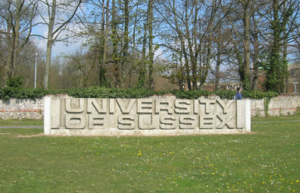
L’université du Sussex est une université de recherche anglaise située près du village de Falmer à quatre miles de Brighton. Sussex Uni a été fondée en 1961. Son campus est situé dans le parc national de South Downs et à une courte distance du centre de Brighton. L'université a reçu sa charte royale en août 1961, la première de ce que Beloff a appelé la génération universitaire du verre plat, [5] et a été un membre fondateur du groupe 1994 des universités à forte intensité de recherche.